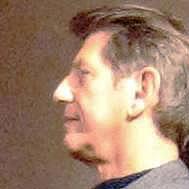
Age: 65